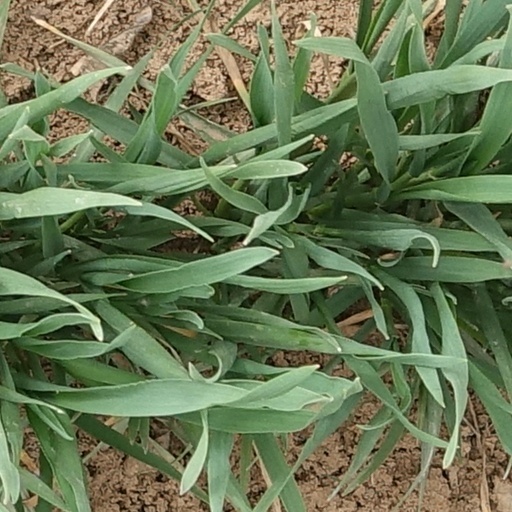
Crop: wheat